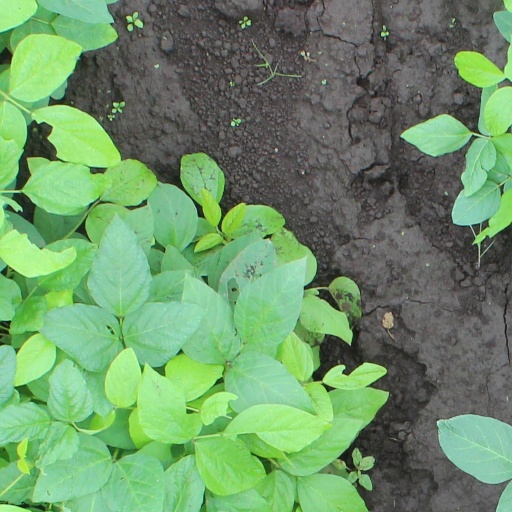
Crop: soybean